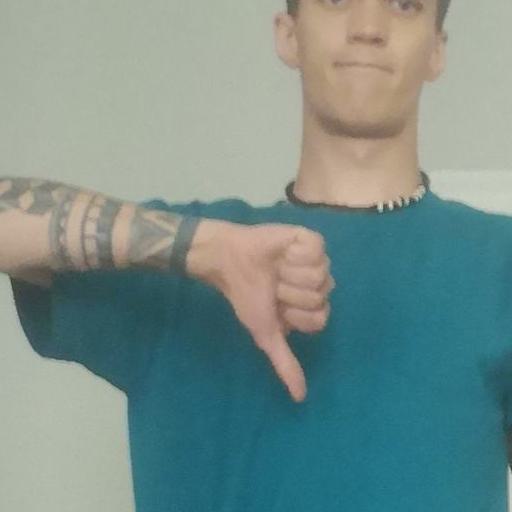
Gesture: dislike